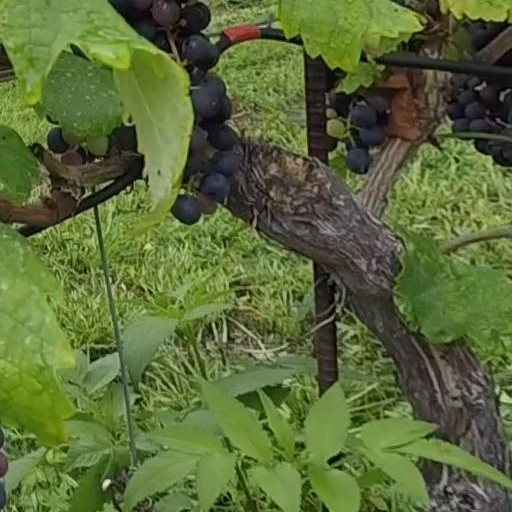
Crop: grape